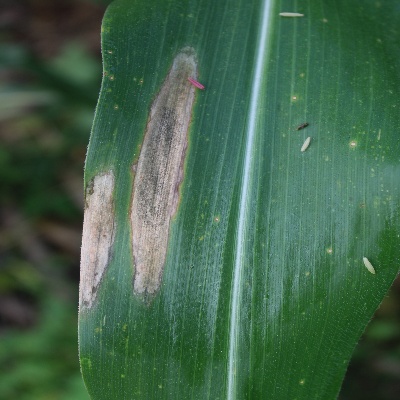
Crop: Maize
Condition: leaf spot